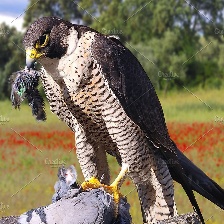
Species: PEREGRINE FALCON
Scientific name: FALCO PEREGRINUS